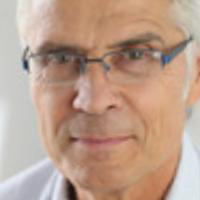
Age group: age 56-65